Military history of Bangladesh

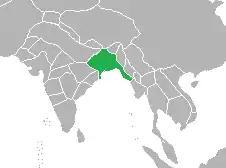
The Bengal Sultanate

The Bengal Sultanate was a medieval great power and conducted a number of notable campaigns, including the Bengal Sultanate-Delhi Sultanate War, the Bengal Sultanate-Jaunpur Sultanate War, the Reconquest of Arakan, the Bengal Sultanate-Kamata Kingdom War and the Bengal Sultanate-Kingdom of Mrauk U War of 1512–1516. The naval strength of Bengal was notable during the Ilyas Shahi dynasty and the Hussain Shahi dynasty.